Describe the emotion expressed in this image:  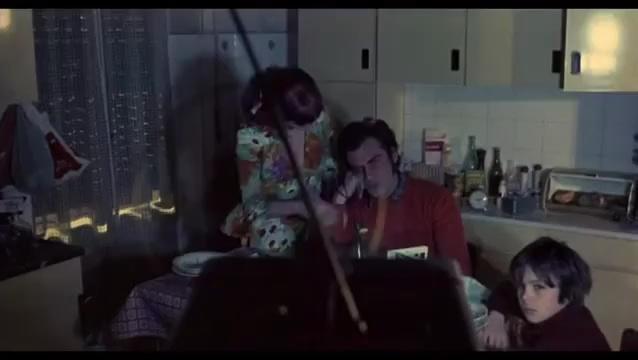
This person displays Suffering, valence and arousal with low intensity.